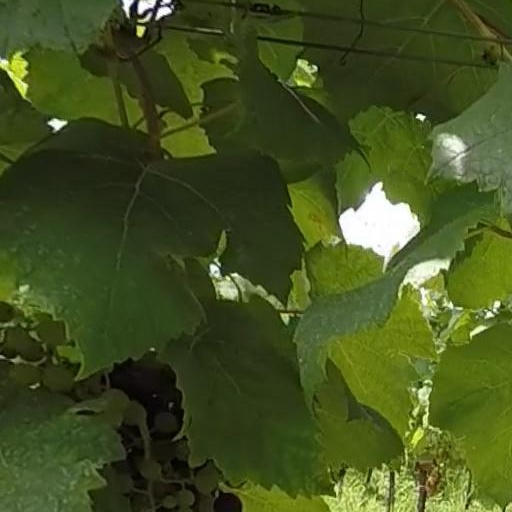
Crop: grape